Cirrate shell

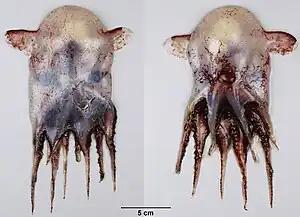
Dorsal (left) and ventral aspects of a mature female "Grimpoteuthis angularis" (73 mm ML).

Cirrate octopuses possess a well-developed internal shell that supports their muscular swimming fins. This is in contrast to the more familiar, finless, incirrate octopuses, in which the shell remnant is either present as a pair of stylets or absent altogether.